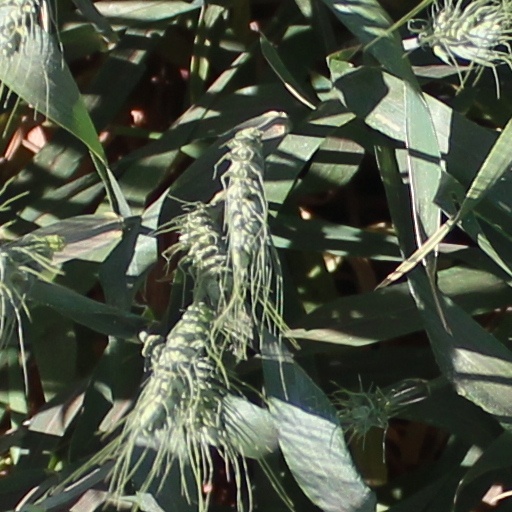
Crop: wheat